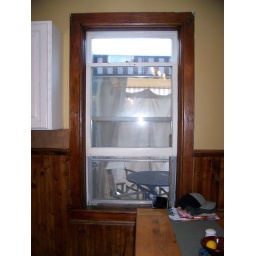
window in kitchen